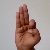
The image shows a hand gesture representing the letter 'F' in Indian Sign Language.